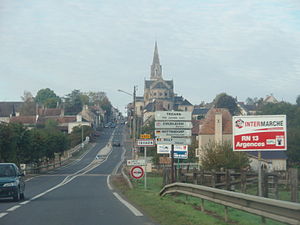
Troarn
Indkørslen til Troarn fra øst
Indkørslen til Troarn fra øst
Troarn i Frankrig
Troarn er en kommune i Calvados departmentet i Basse-Normandie regionen i det nordvestlige Frankrig. Byen ligger 14 km øst for Caen ved floden Dive.